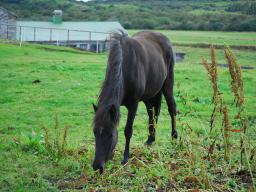
Label: Background_without_leaves